Putative uncharacterized protein C6orf52

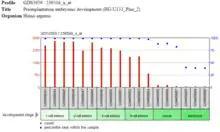
C6orf52 expression levels during preimplantation embryonic development, measured in transcripts per million (TPM)

Two proteins in cattle that have been linked to fat or energy metabolism were predicted to be similar to C6orf52, however there is no known clinical study done examining C6orf52.